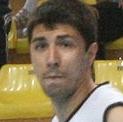
Age: 22